Meydan TV

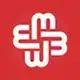
Meydan TV logo

Meydan TV is a Berlin-based Azerbaijani non-profit media organization. Founded by dissident blogger and former political prisoner Emin Milli in 2013, Meydan TV publishes news in Azerbaijani, English, and Russian. In May 2013, Meydan TV announced plans for broadcasting simultaneously through the Turkish Türksat communications. The word "meydan" means town square in Azerbaijani.